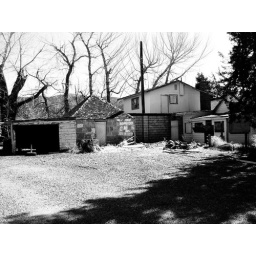
This was down the street a ways from my Aunt and Uncles house in Carson City, Nevada.